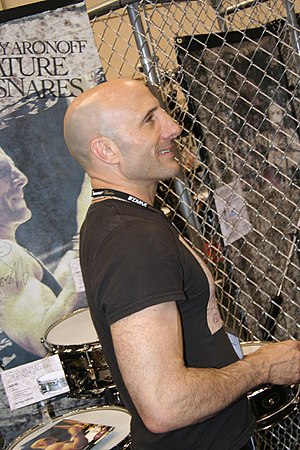
Kenny Aronoff
Kenny Aronoff i 2005
Kenny Aronoff en amerikansk trommeslager, der har spillet med en række kunstnere og rockbands, heriblandt John Mellencamp, Bob Dylan og Smashing Pumpkins.